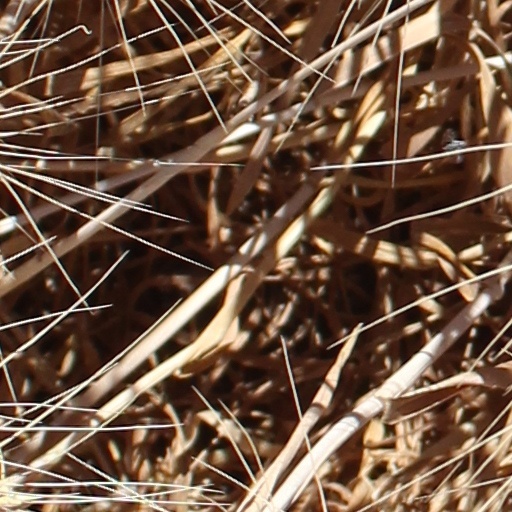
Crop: wheat